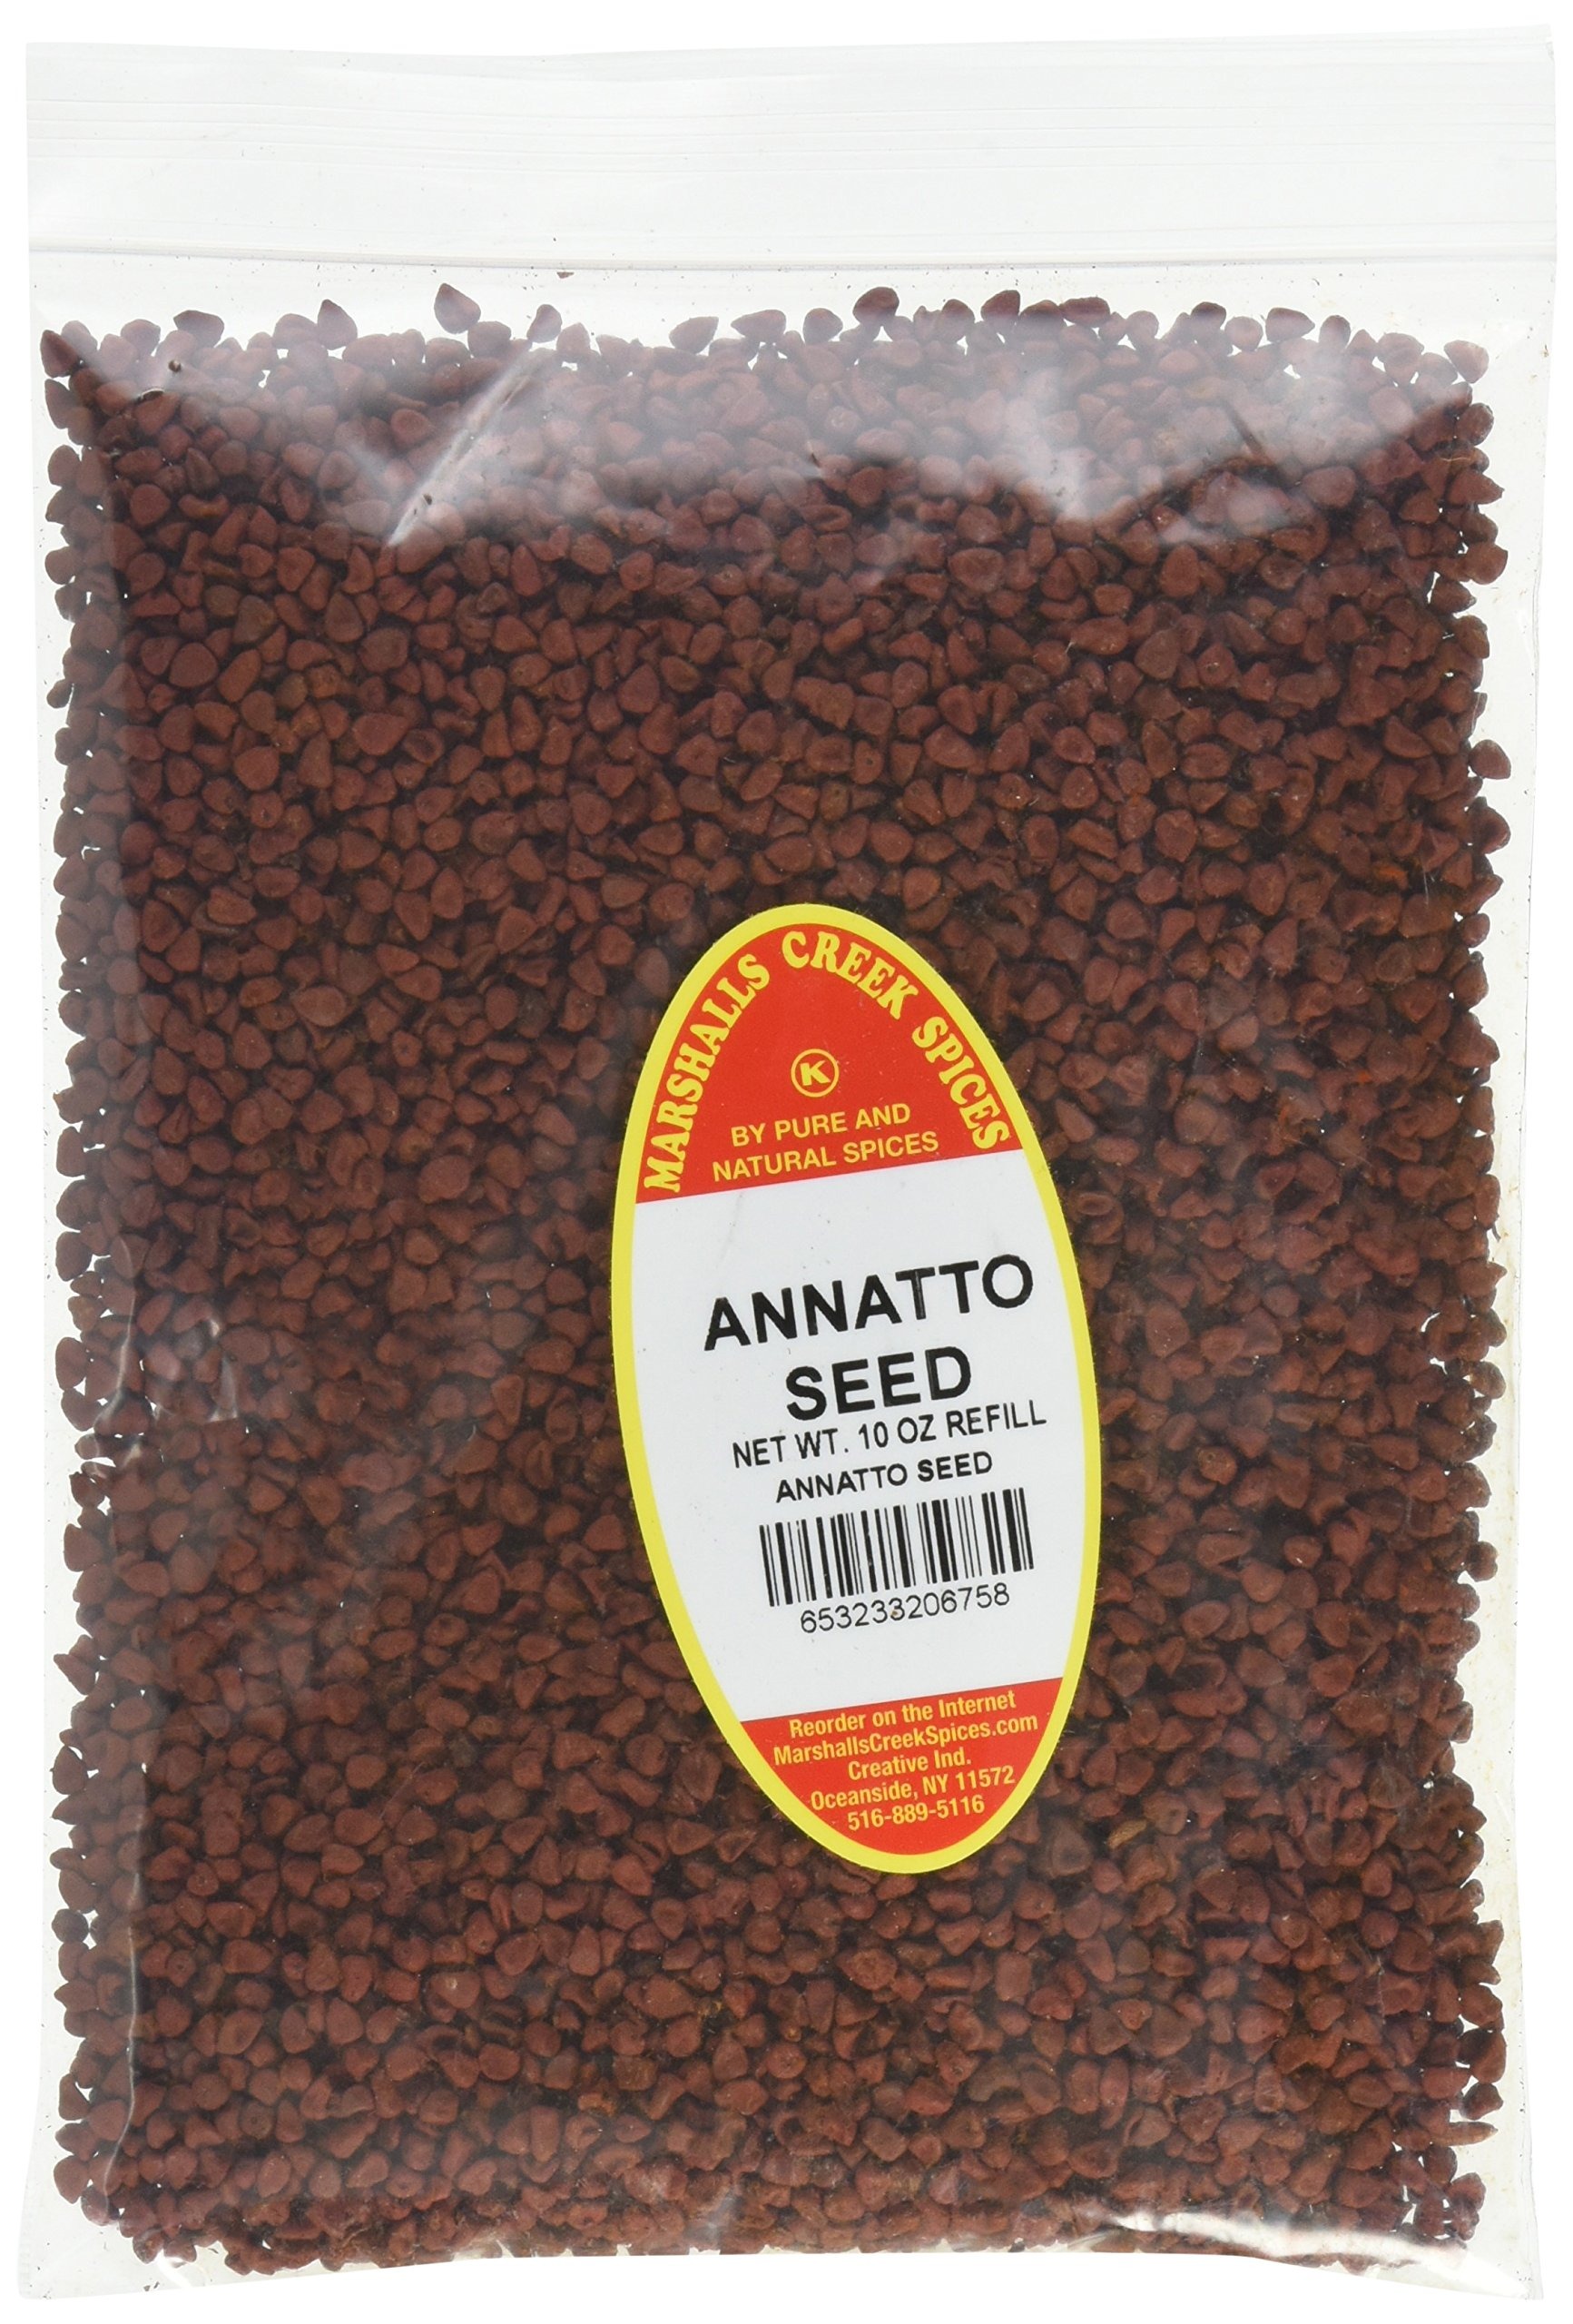
Item Name: Marshall’s Creek Spices Kosher Annato Seed Refill, 10 Ounce
Bullet Point 1: Marshalls Creek Spices buys in small quantities and packs weekly providing the freshest spices possible. Fresher spices means more flavor and a longer shelf life.
Bullet Point 2: No Fillers
Bullet Point 3: No MSG
Bullet Point 4: All Natural
Value: 10.0
Unit: ounce

Price: 10.68